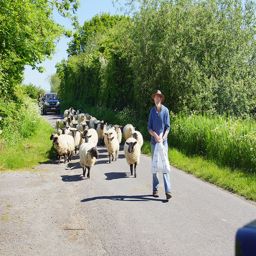
A man walks down the road with a bag in his hand, but several lamb are following him.
A man leading a flock of sheep down a street.
A man wearing a hat carrying a white bag leading a herd of ship down the road.
a man is walking down a road with sheep behind him
A car waits to drive down a country road while a man walks in front of a herd of sheep, blocking the way.